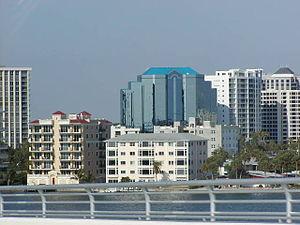
Les habitants de l'État américain de Floride sont aujourd'hui désignés par le mot « floridien ». Selon le bureau du recensement des États-Unis, ils forment une population totale de 19 893 297 habitants en 2014, ce qui place l'État de Floride au troisième rang du pays derrière la Californie et le Texas. Sa démographie se distingue par sa forte croissance, largement due à l'immigration, ainsi que par une forte présence hispanique, et plus particulièrement cubaine.